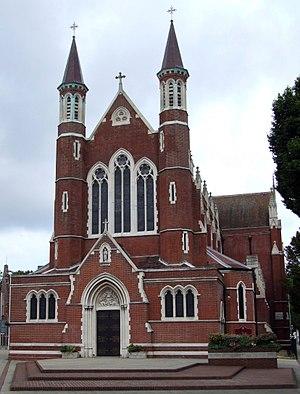
Cathédrale catholique de Saint Jean l'évangéliste, Portsmouth, Angleterre, Royaume-Uni
Portsmouth est une ville portuaire de la côte sud de l'Angleterre. Elle appartient au comté cérémoniel de Hampshire, mais forme une autorité unitaire. Surnommée « Pompey », Portsmouth est un important port militaire de la Royal Navy. Située sur l'île de Portsea, c'est la seule ville-île du Royaume-Uni. La ville compte une population de 205 400 habitants et est la deuxième plus grande ville du Hampshire, après Southampton.